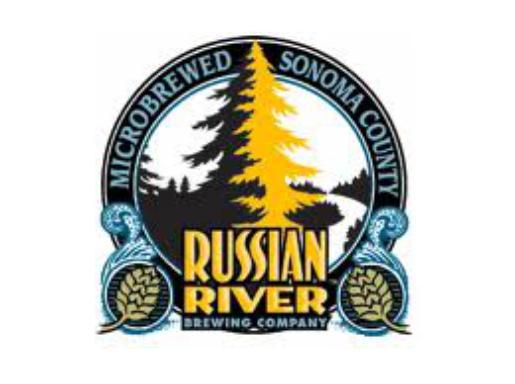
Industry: Food